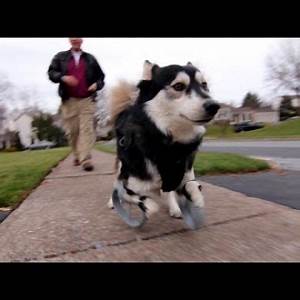
Label: cane